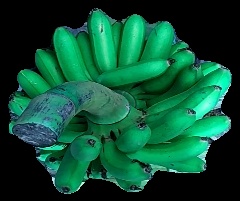
Variety: rasbale
Grade: grade1